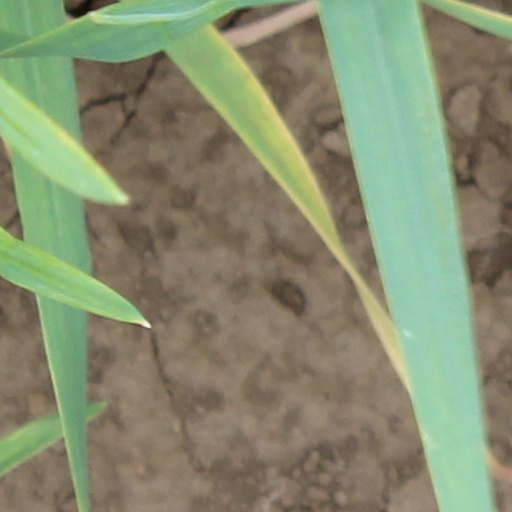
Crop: wheat